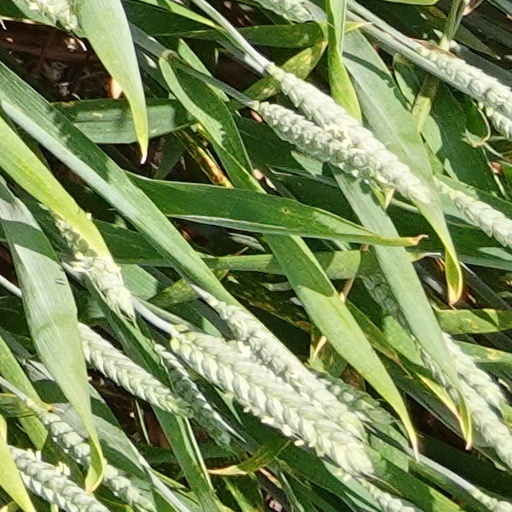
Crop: wheat